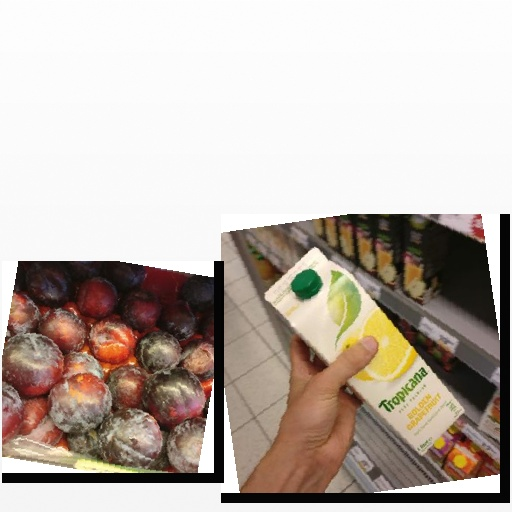
Food items: plum, grapefruit_juice